SIM card

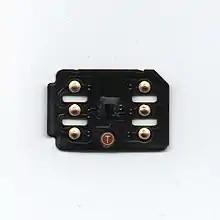
A GPP-branded SIM interposer used to circumvent network restrictions on carrier-locked iPhones

A thin SIM (or overlay SIM or SIM overlay) is a very thin device shaped like a SIM card, approximately 120 microns ( inch) thick. It has contacts on its front and back. It is used by placing it on top of a regular SIM card. It provides its own functionality while passing through the functionality of the SIM card underneath. It can be used to bypass the mobile operating network and run custom applications, particularly on non-programmable cell phones.